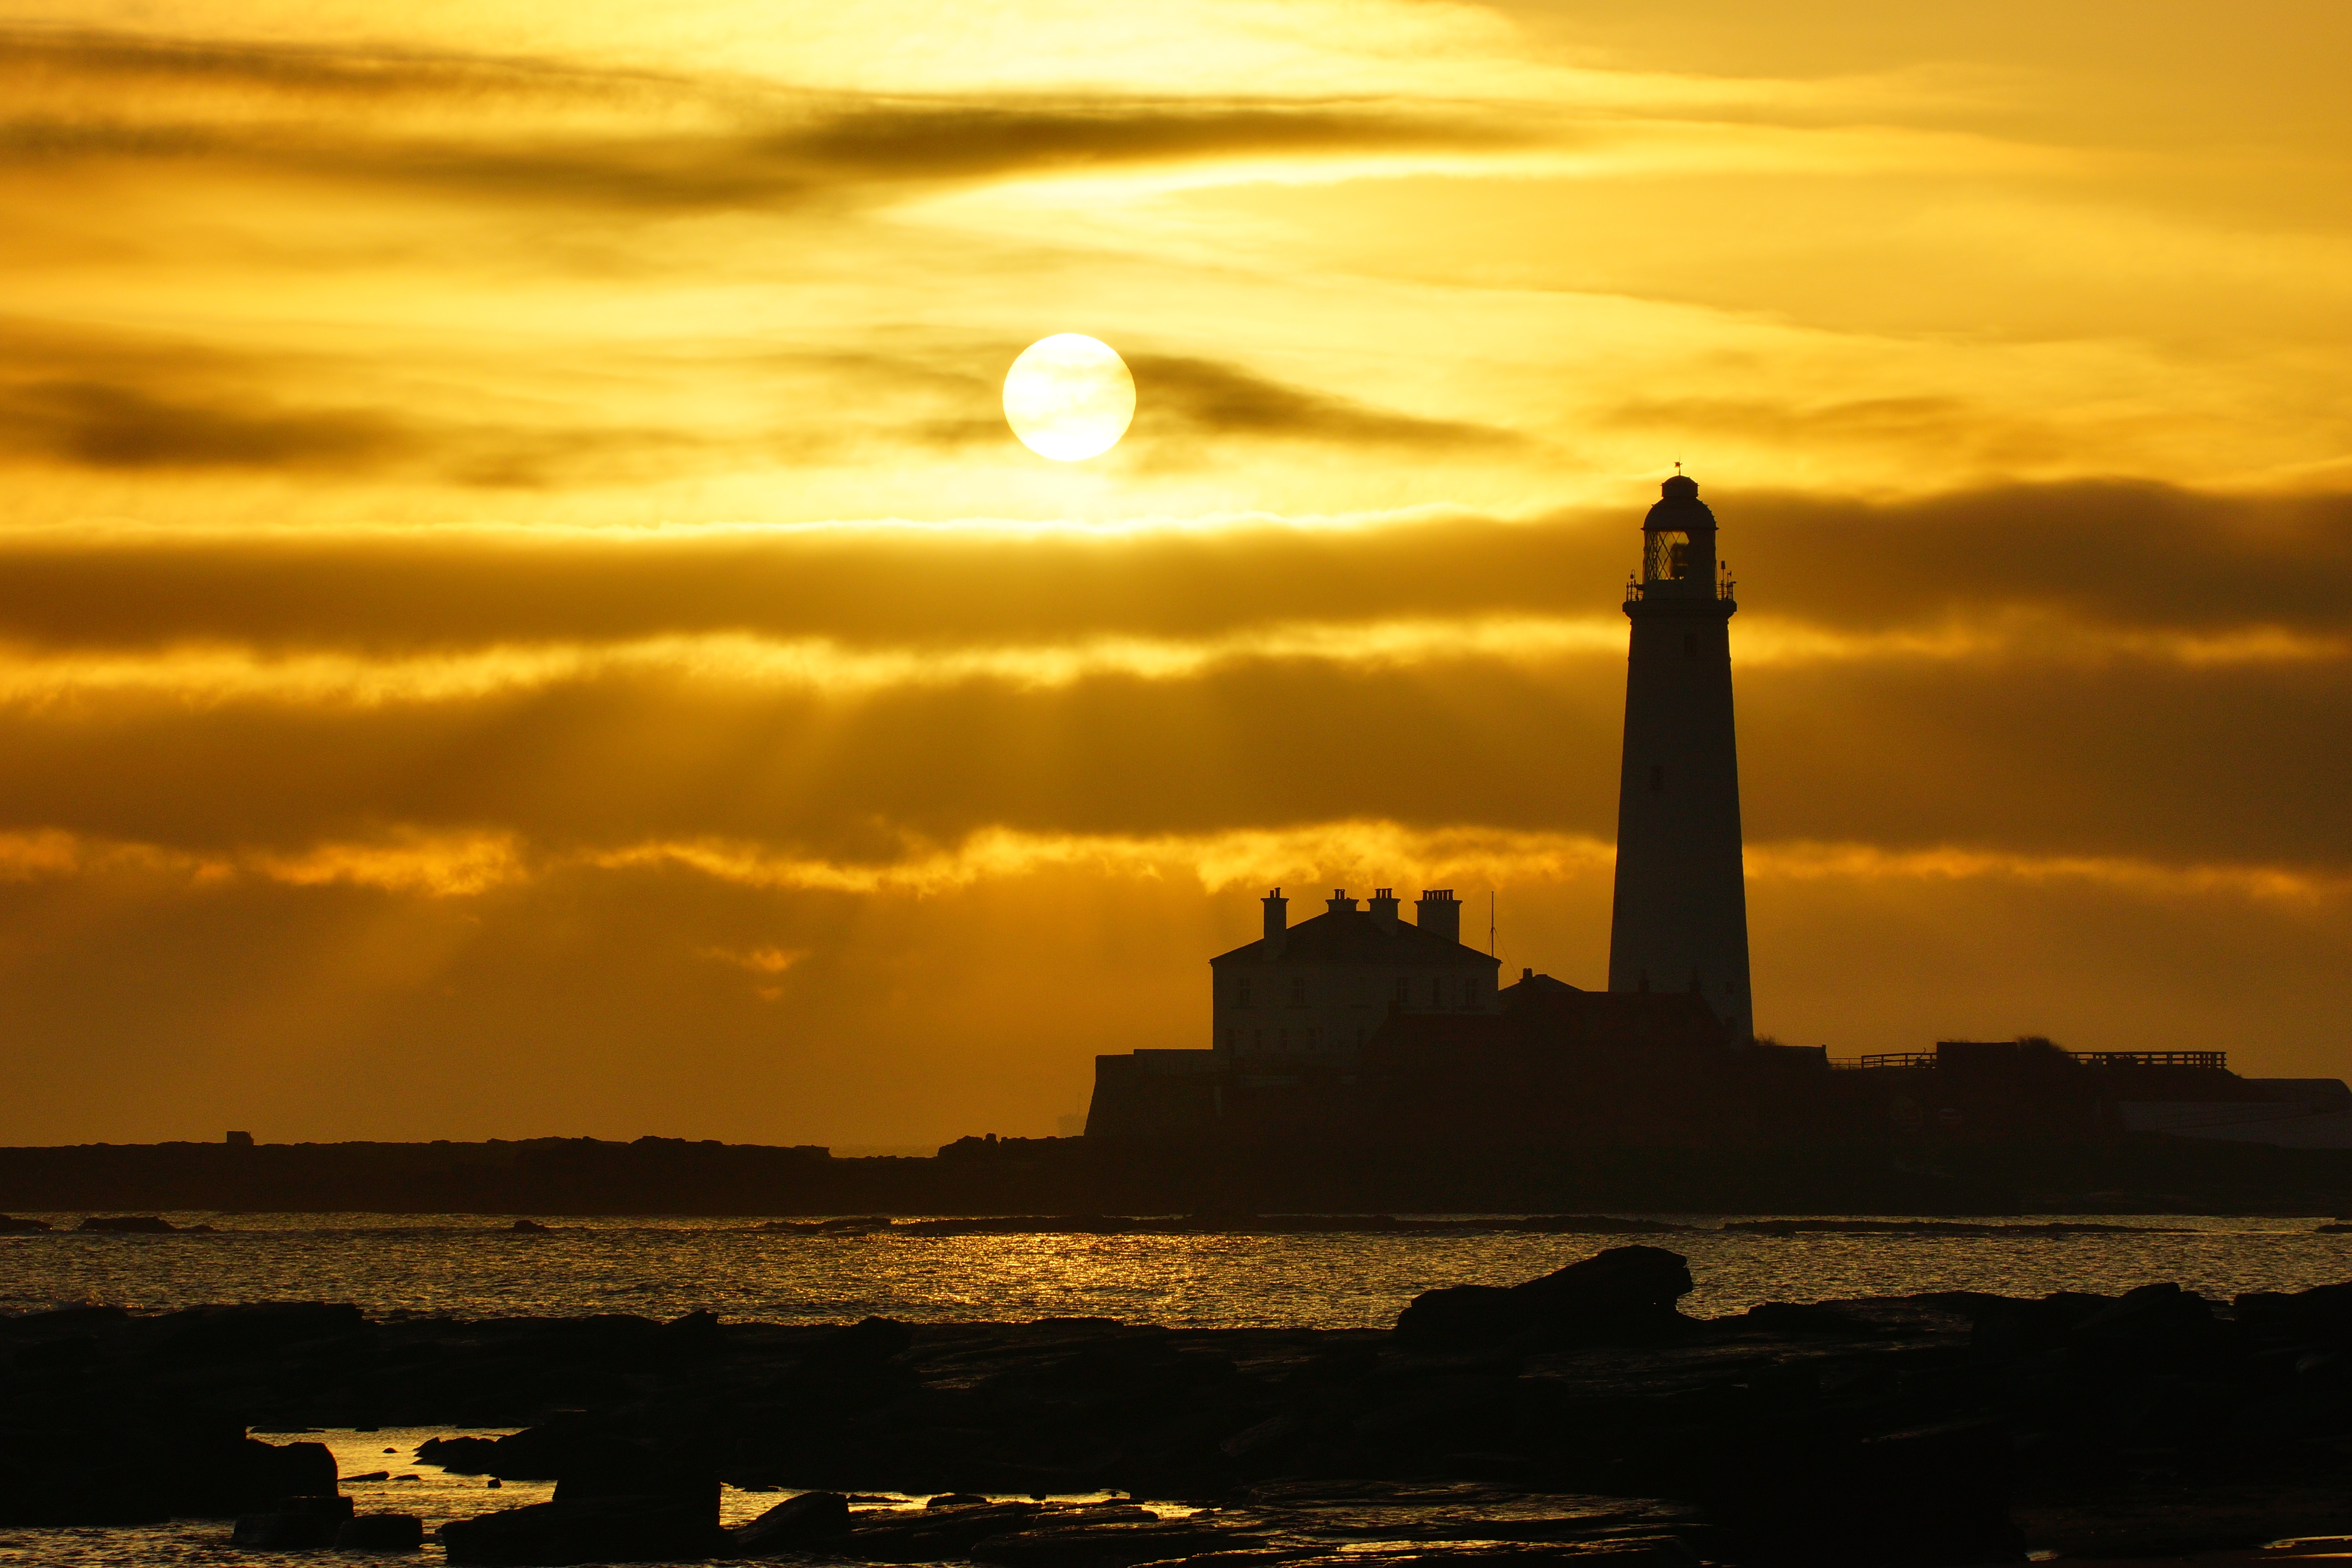
sea, coast, ocean, horizon, cloud, lighthouse, sun, sunrise, sunset, sunlight, morning, dawn, dusk, evening, reflection, tower, afterglow, whitley bay, st marys lighthouse